Canon EF 1200mm lens

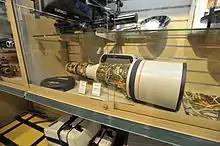
Canon EF 1200 mm -5.6 L USM in a display case

The EF 1200 mm 5.6 L USM is a super-telephoto prime lens that was made by Canon Inc. It uses an EF mount, and is compatible with the Canon EOS camera range. It has a focal length of 1200 mm and so on a digital body with a sensor size of 22.5 mm × 15 mm (called 1.6× crop), such as a Canon EOS 40D or 450D, it provides a 35 mm field of view equivalent to that of a 1920 mm lens. With a body with a sensor size of 28.8 mm × 19.2 mm (called 1.3× crop), such as a Canon EOS-1D Mark IV, the field of view is equivalent to that of a 1560 mm lens.